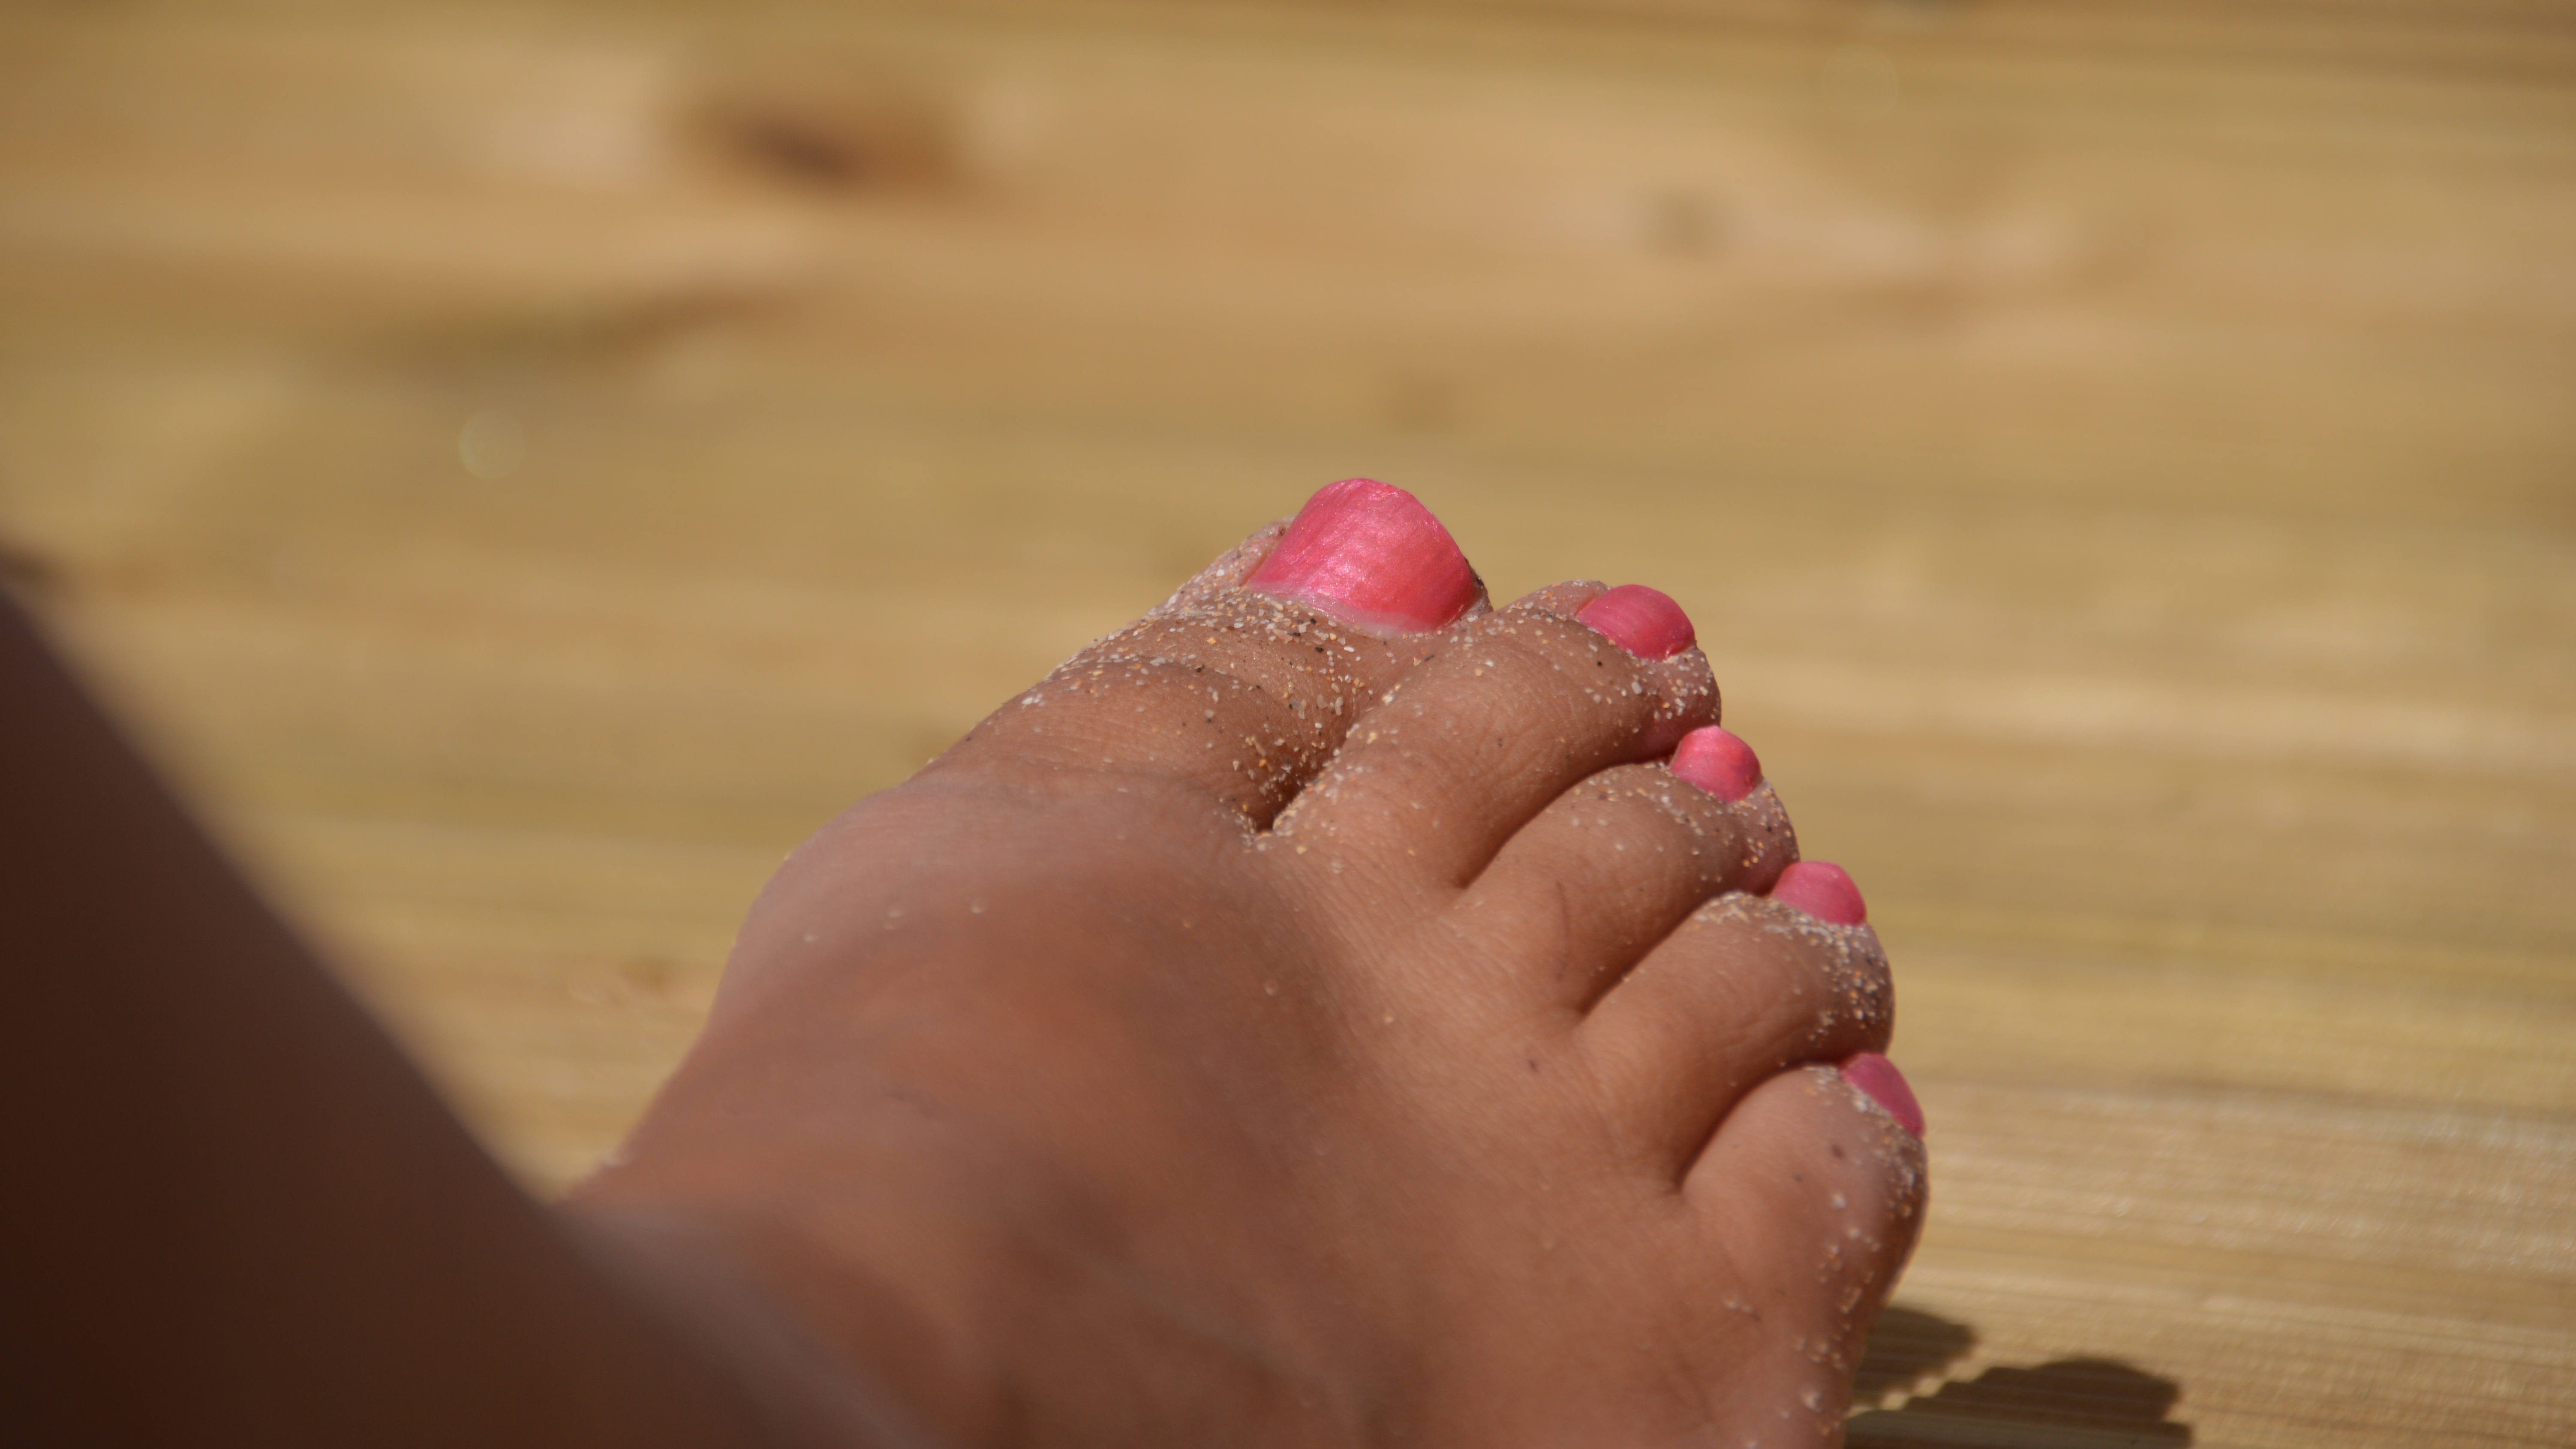
hand, beach, sand, sunshine, leg, finger, red, color, foot, child, pink, nail, mouth, close up, human body, toes, eye, skin, beauty, painted, organ, toe, sweetness, macro photography, sense